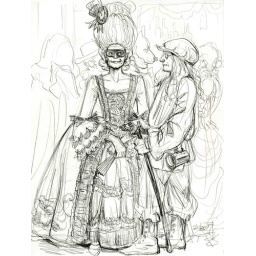
A. in her amazing, jaw-dropping paper dress she made herself. Drawing owned by A., not available.